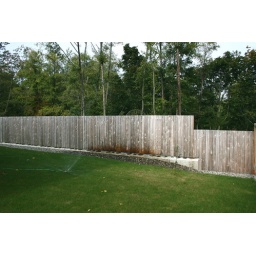
Taken from the deck -- watering grass in the backyard. The apple tree was planted about three months ago. (10/08)